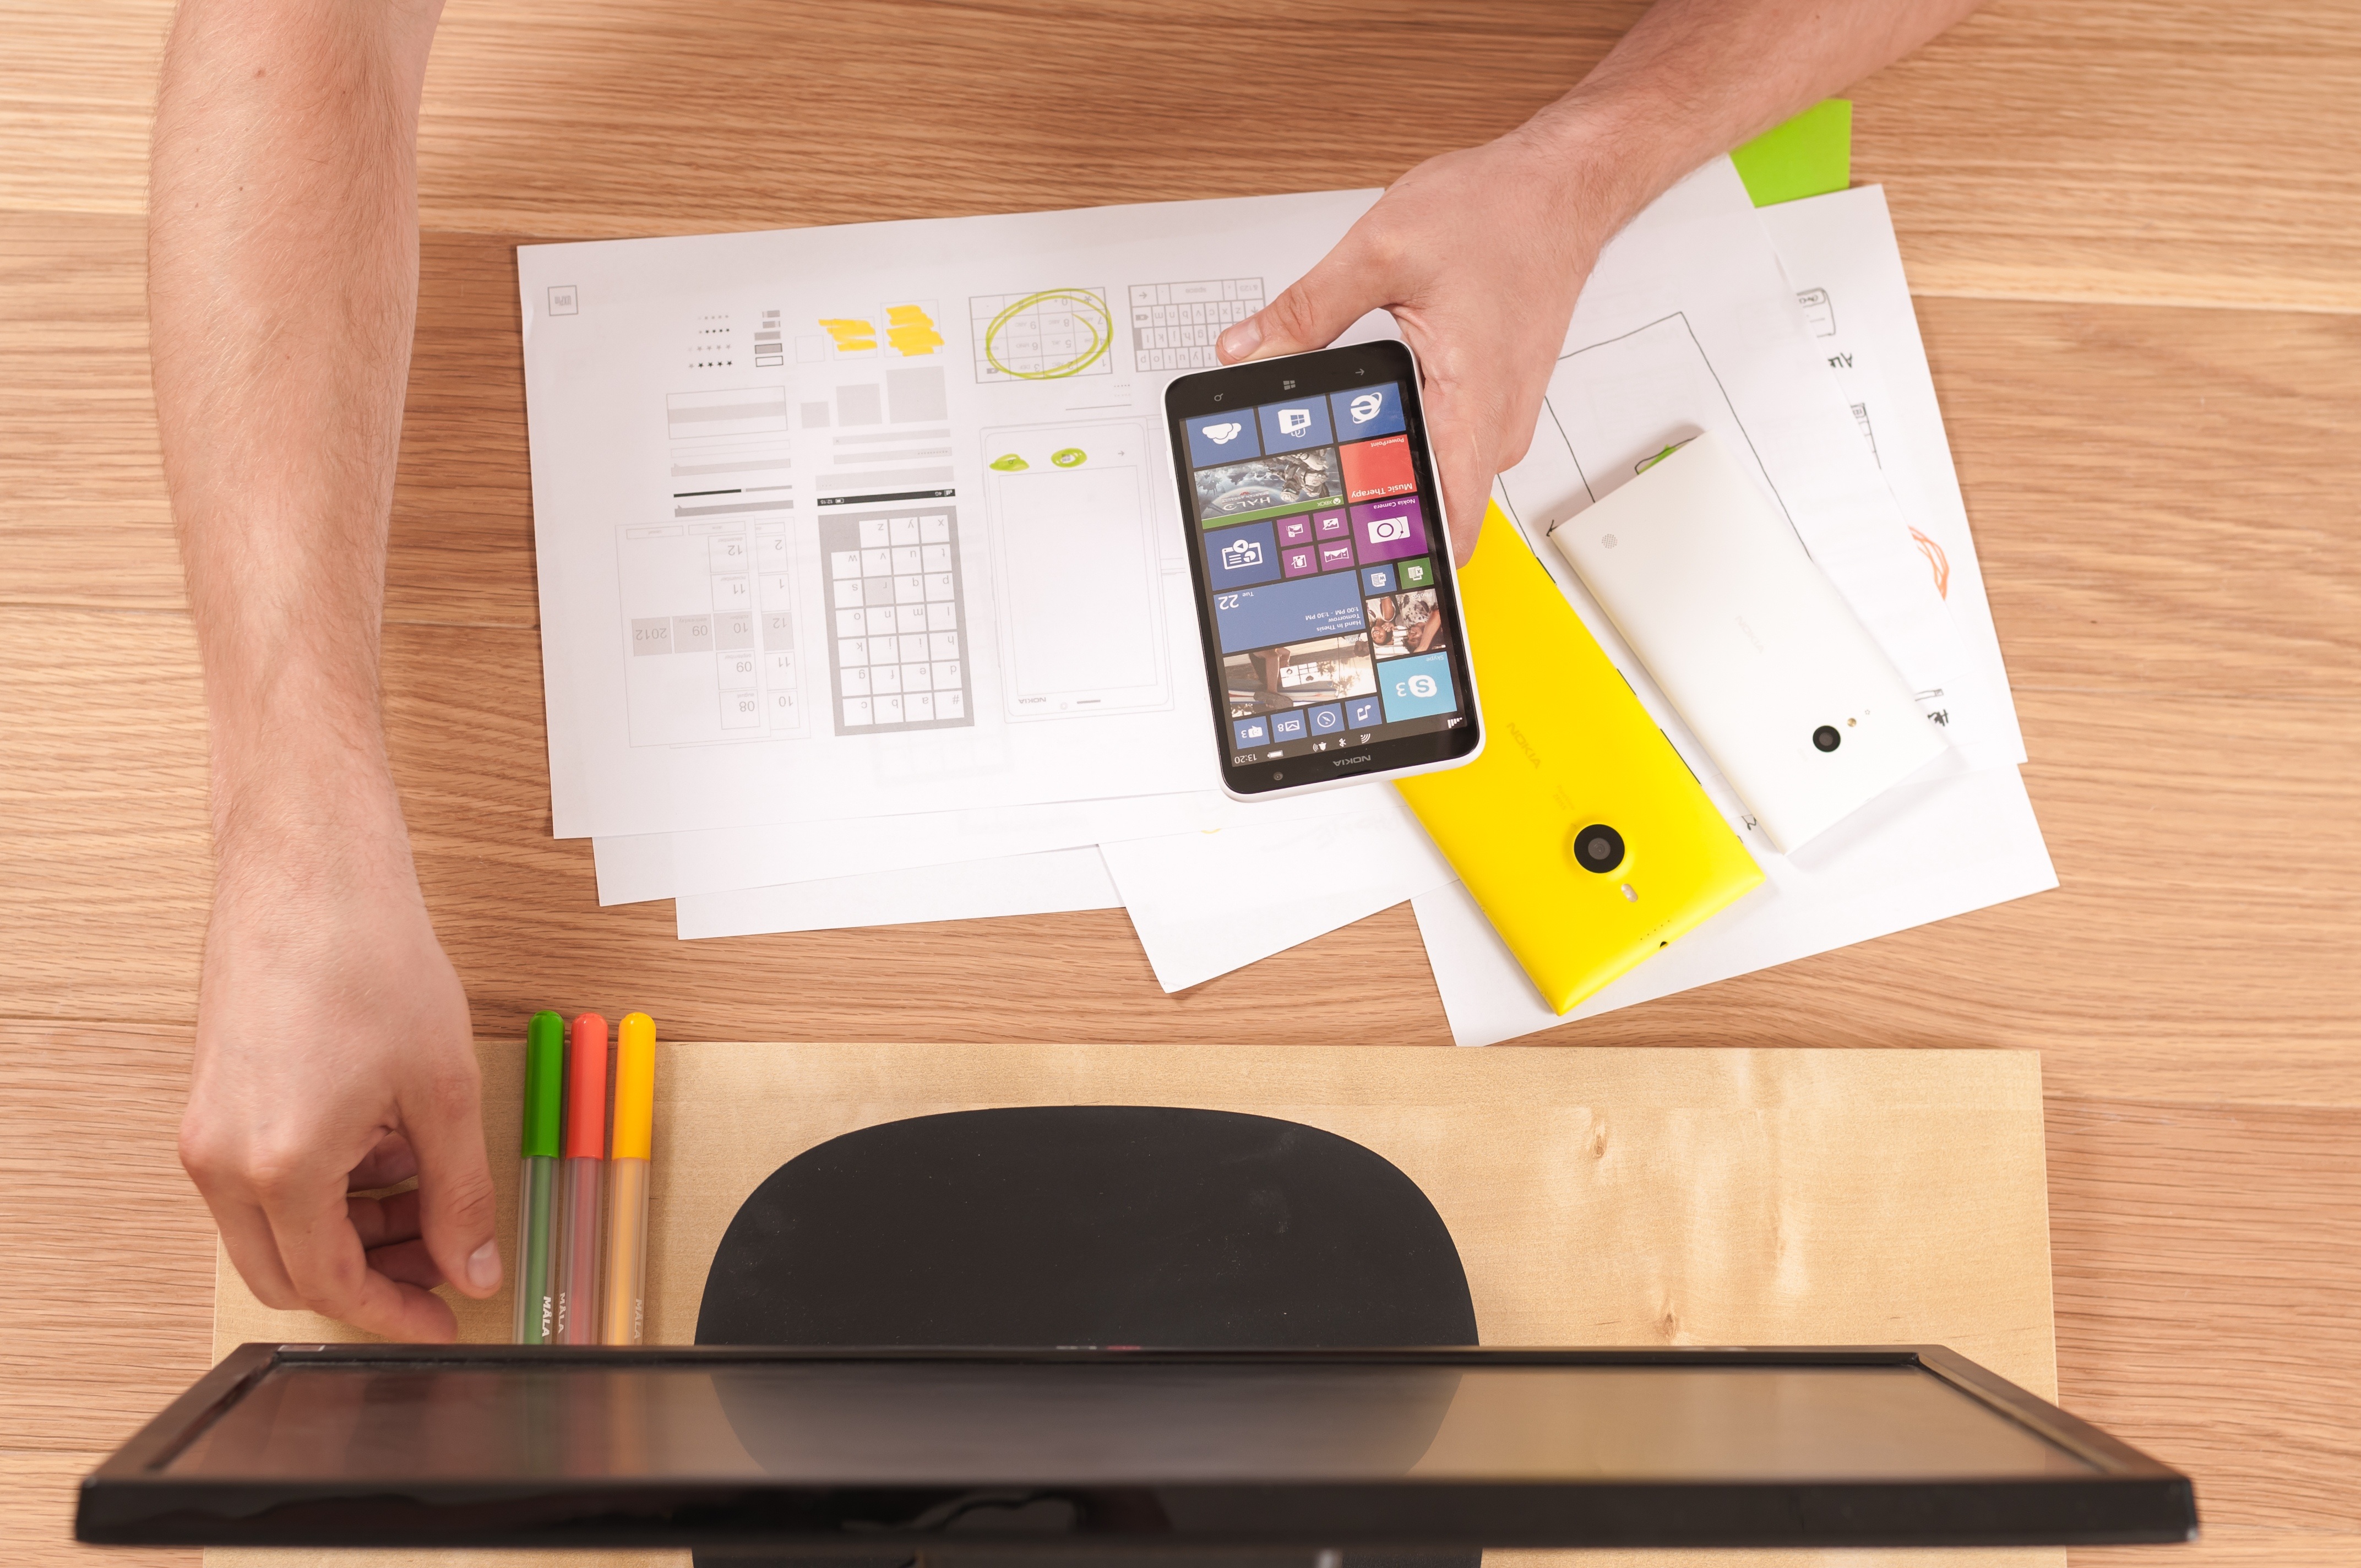
computer, smartphone, mobile, writing, screen, technology, advertising, internet, tablet, symbol, equipment, phone, communication, gadget, business, modern, electronic, device, chart, brand, product, project, design, windows, visual, digital, media, touchscreen, icon, document, information, multimedia, presentation, entertainment, wireless, android, mobility, smart, microsoft, lumia, app, template, visualization, layout, nokia, lcd, communicator, ux, charts, infographic